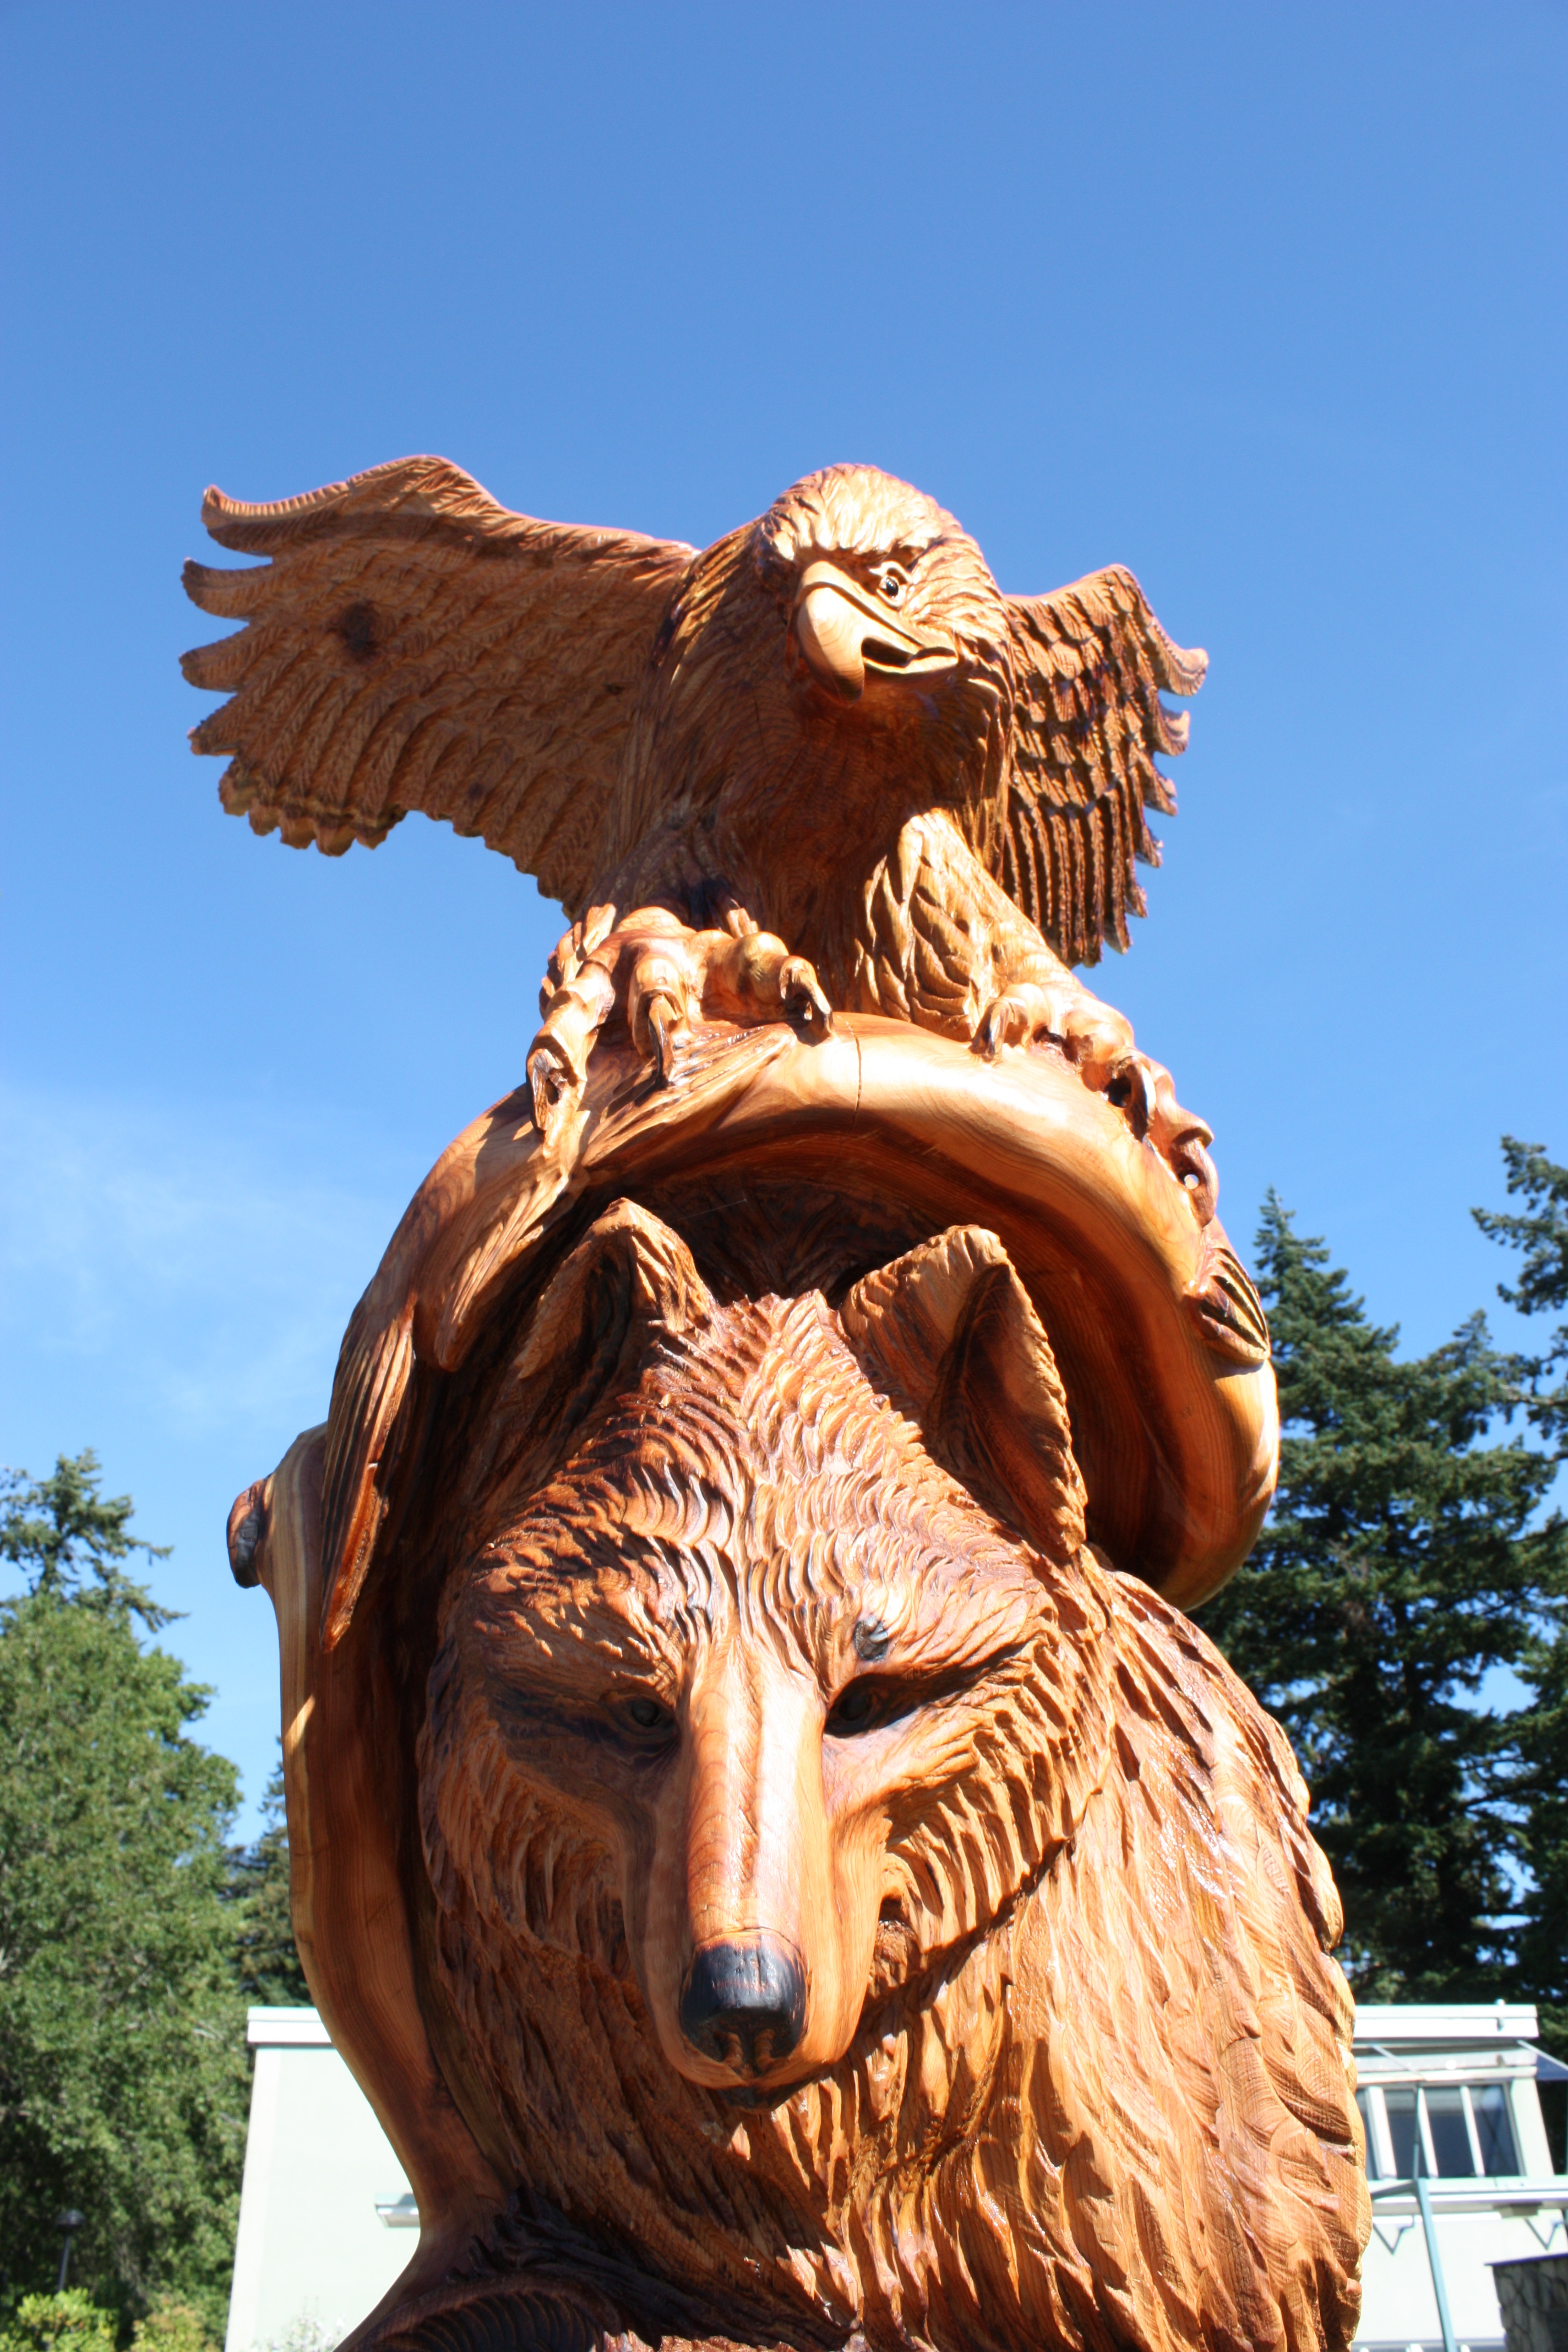
monument, statue, wolf, sculpture, art, temple, canada, hope, carving, bc, ancient history, memorial park, chainsaw wood carvings, chainsaw carving